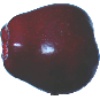
Label: Apple Red Delicious 1